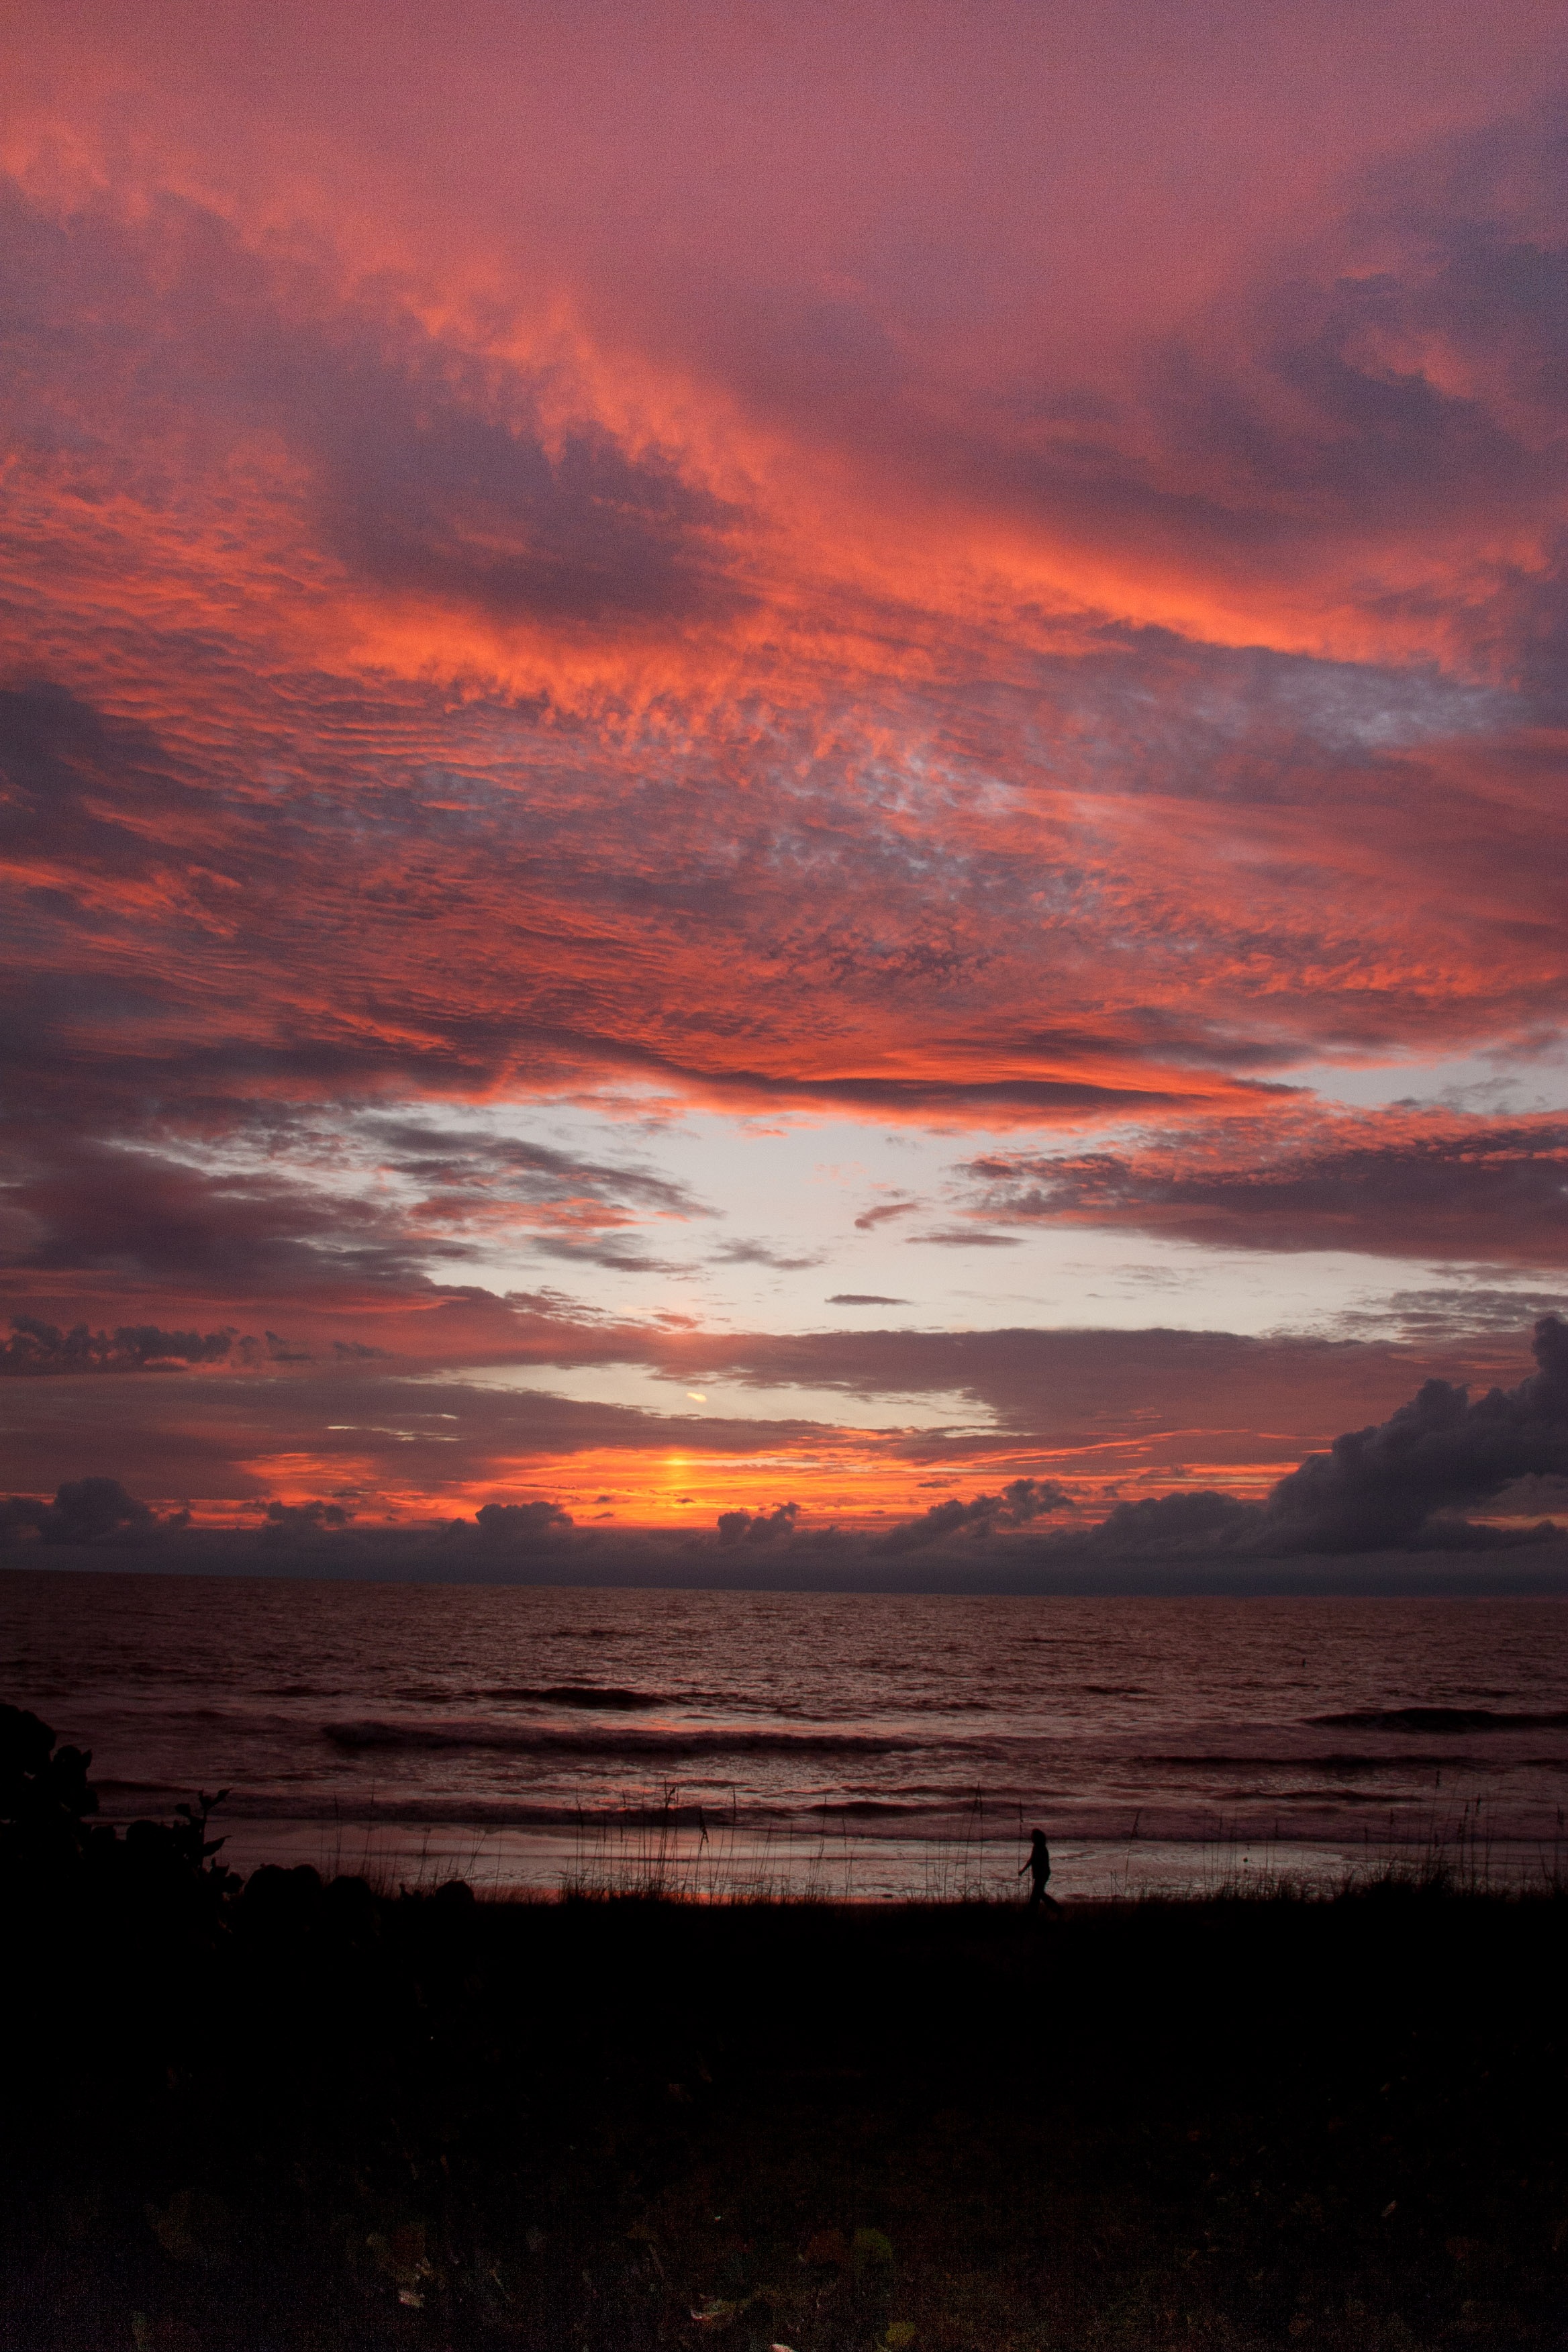
beach, sea, coast, nature, ocean, horizon, cloud, sky, sun, sunrise, sunset, morning, dawn, atmosphere, travel, dusk, evening, scenic, romantic, clouds, beauty, pink sky, sunset sky, sky clouds, afterglow, beach sunset, sunset beach, red sky at morning